Descriptio Cambriae

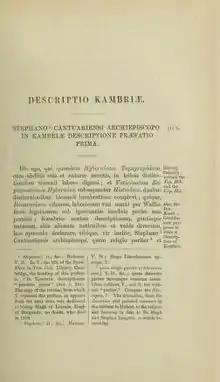
The first page of the "Descriptio" in James Dimock's edition.

Sean Davies argued that the use of thesis and antithesis in the two-book structure of the "Descriptio", presenting two sharply opposed views of the Welsh, was intended by Gerald as a display of his mastery of classical rhetorical forms, and that this vitiates the usefulness of the work as a historical source, since he might have been exaggerating differences for literary effect. Brynley F. Roberts agreed that it has to be used with care, but nevertheless believed it to represent "Gerald at his disciplined best as a writer", its brevity being the mark of its discipline and careful construction. He saw this, together with the interest of the subject matter and the warmth of the author's personality, as being the factors that made the "Descriptio Cambriae" and the "Itinerarium Cambriae" the most popular of Gerald's works.